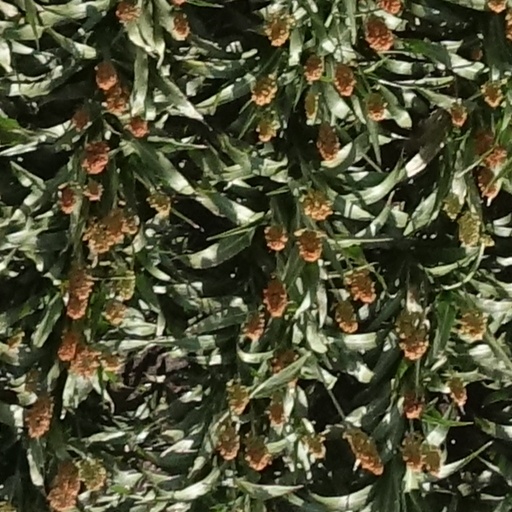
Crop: sorghum